Architecture of Seattle

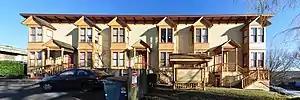
The Victorian Row Apartments in the International District, built 1891, moved in 1909 during the Jackson Street Regrade, and rehabilitated 1992–1993, constitutes Seattle's only remaining structurally unaltered 19th-century apartment building.

Seattle-born Minoru Yamasaki, a key figure of the New Formalism, based his career in New York City, where his projects included the World Trade Center, but also had a significant architectural impact on his native city. He first came to prominence with the Pacific Science Center, originally the United States Science Pavilion for the Century 21 Exposition. He also designed the IBM Building (1959–1962) and the Rainier Tower (1973–1978), both in conjunction with NBBJ.